Theophanes of Mytilene

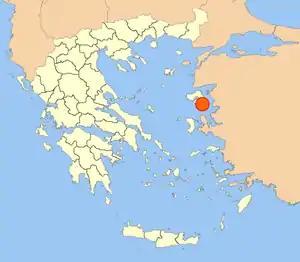
Location of Mytilene today, on the Greek island of Lesbos

Theophanes of Mytilene was an intellectual and historian from the town of Mytilene on the island of Lesbos who lived in the middle of the 1st century BC. He was a friend of Pompey and wrote an adulatory history of the latter's expedition to Asia. According to Plutarch, Pompey granted privileges to Mytilene for Theophanes' sake. The people of Mytilene commemorated him as a hero after his death.